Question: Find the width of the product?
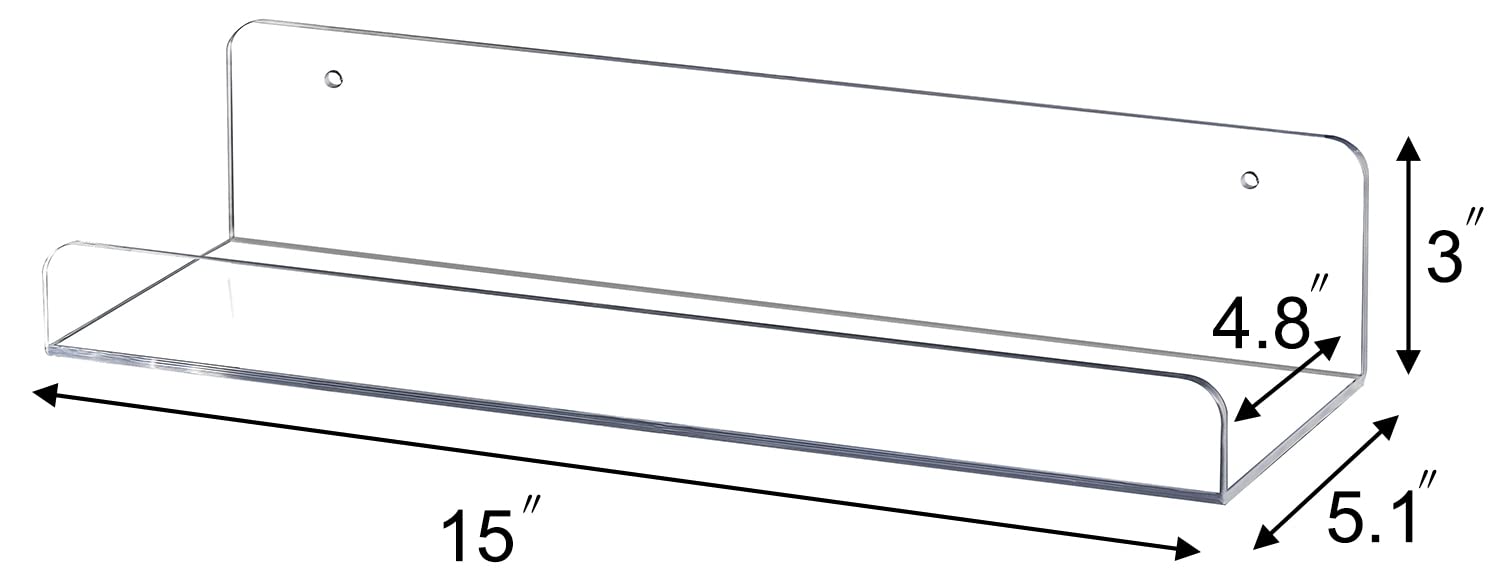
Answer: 15.0 inch